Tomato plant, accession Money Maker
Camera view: vertical (180 deg); turntable rotation: 120 degrees
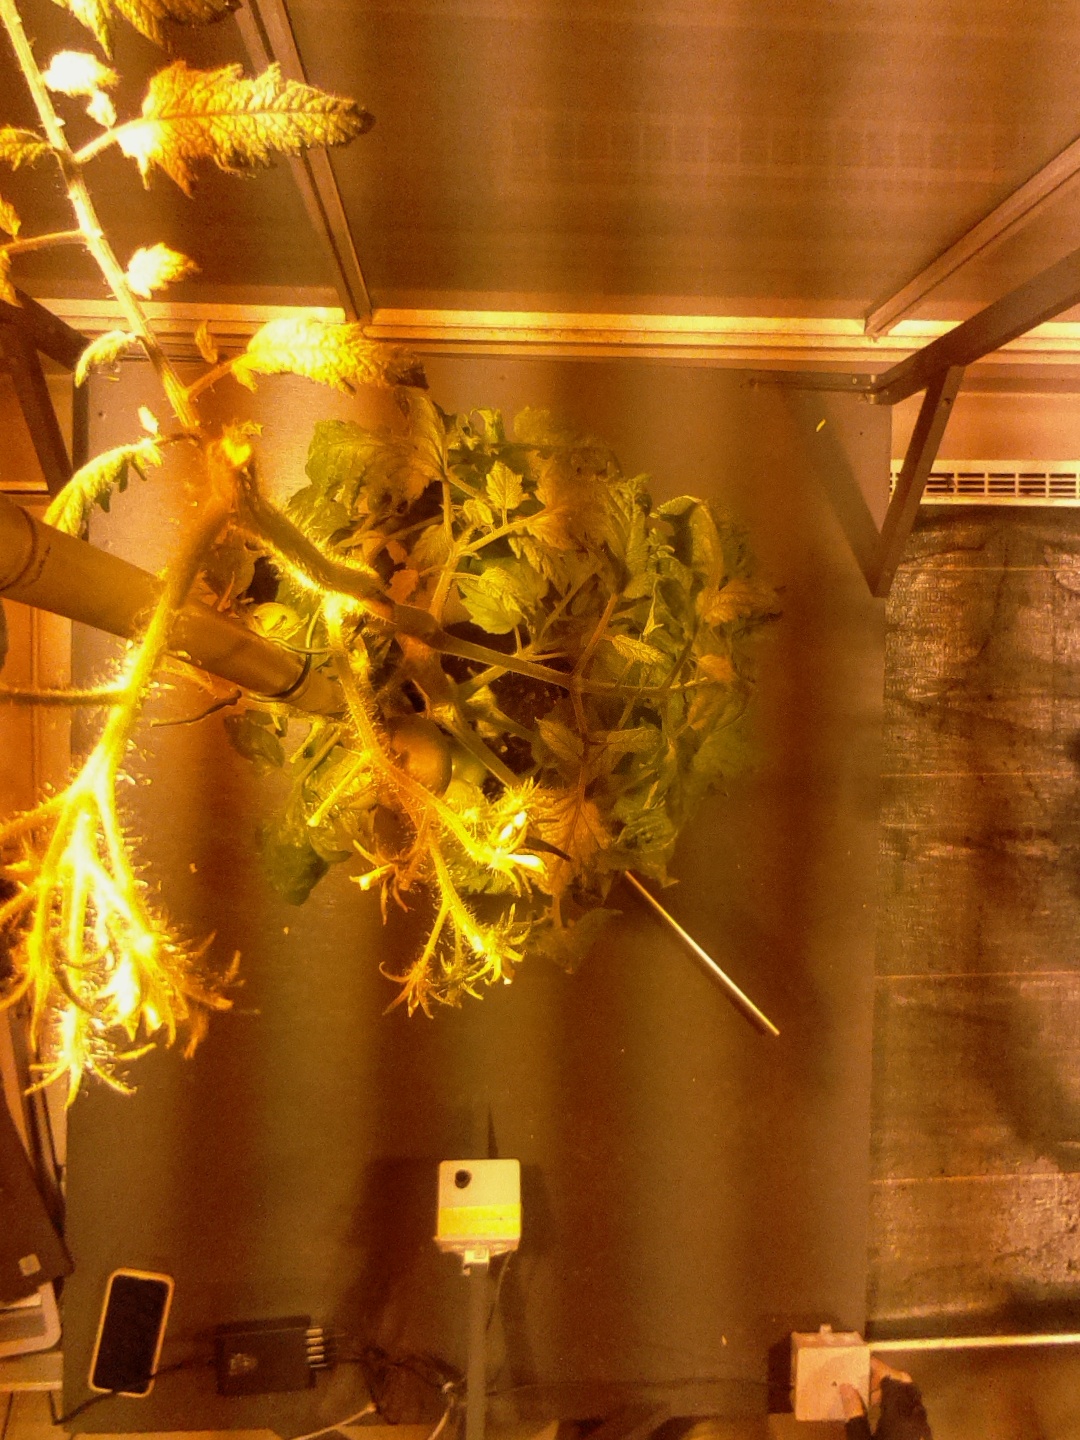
BBCH growth stage 76: 60%-70% of final fruit size